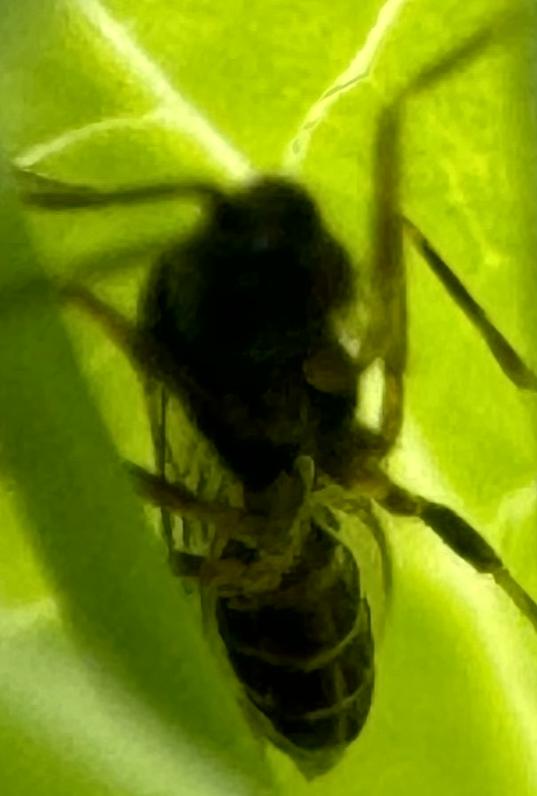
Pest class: predators